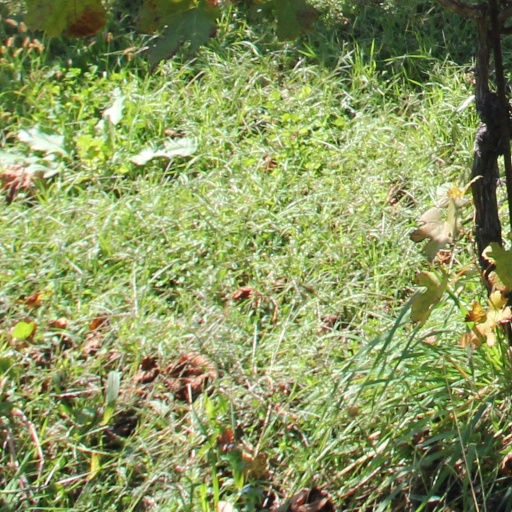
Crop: grape